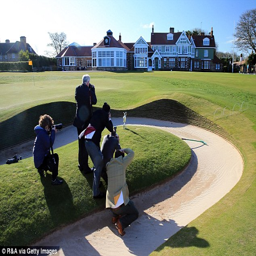
grass is always greener : recurring competition will take place this year